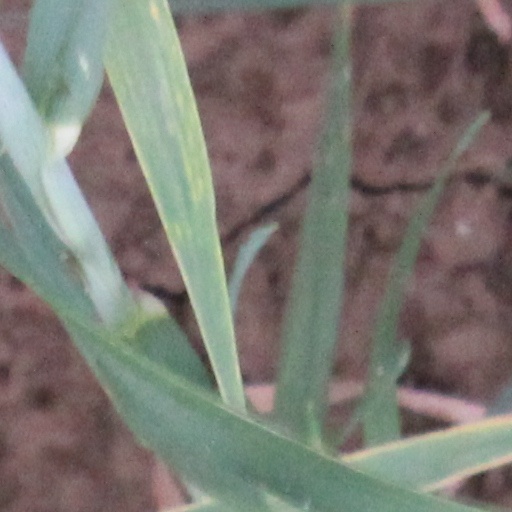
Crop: wheat